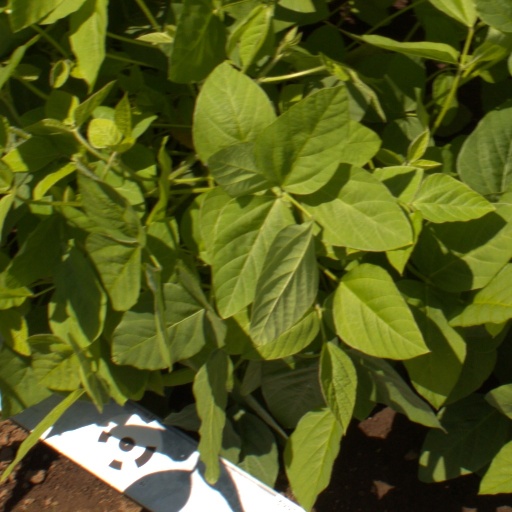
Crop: soybean